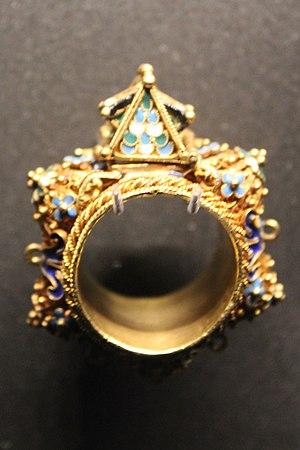
Le mariage, alliance de deux personnes de sexe différent dans le but de former une famille, est fortement réglementé par la religion judaïque, tant dans les pratiques rituelles que dans le vécu des individus.